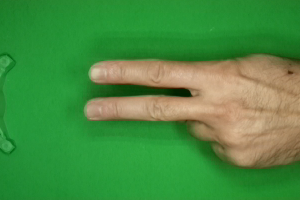
Label: scissors